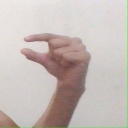
अक्षर: ग